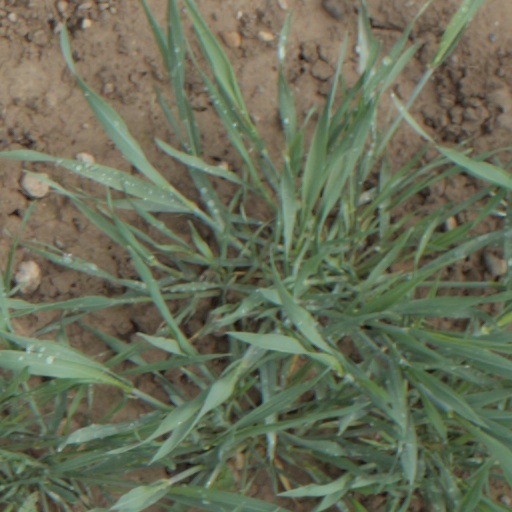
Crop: wheat